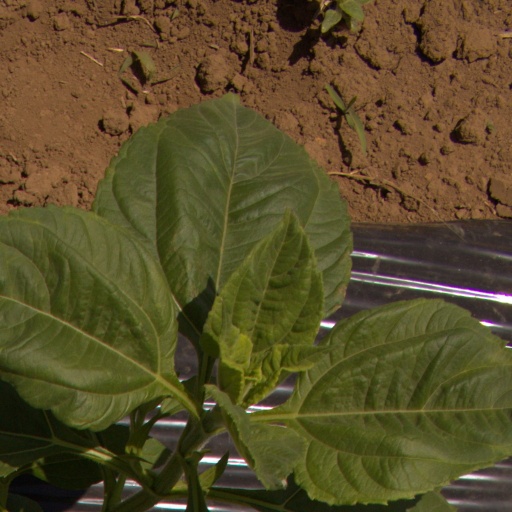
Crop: Jerusalem artichoke